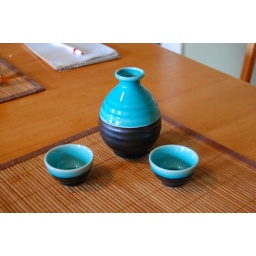
turquoise and brown sake set. includes 4 cups and 1 pitcher. made in Japan. has storage box